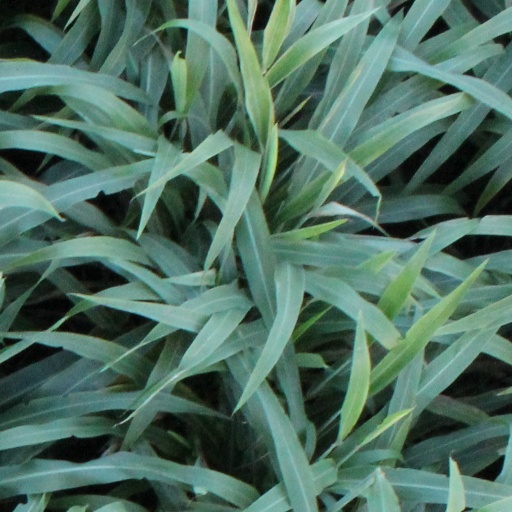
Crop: sorghum